History of responsa in Judaism

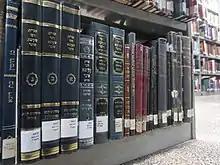
Collected Responsa of Akiva Eger, Bar-Ilan University Library

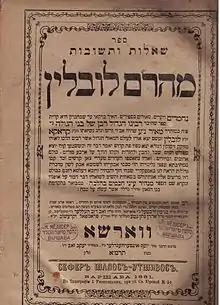
Responsa of "Maharam" Meir Lublin

The responsa of the first five centuries are not contained in special works; they are scattered through the writings of both Talmuds (the Babylonian Talmud and the Jerusalem Talmud). Works devoted especially to responsa first appear in the post-Talmudic period. Many responsa have been lost, but those extant number hundreds of thousands, in almost a thousand known collections.